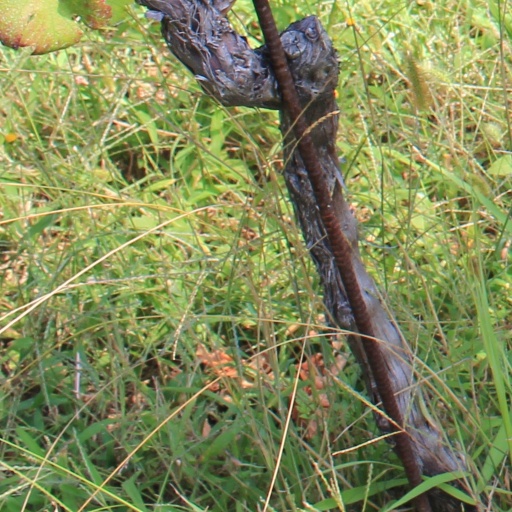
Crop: grape